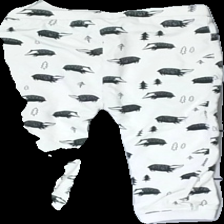
View: back
Type: Trousers
Category: Children
Brand: Not in the list
Brand text on label: åhlens
Colors: White, Black
Material: 100% Cotton
Pattern: Other
Size: 74
Season: All
Price range: 50-100
Recommended usage: Reuse